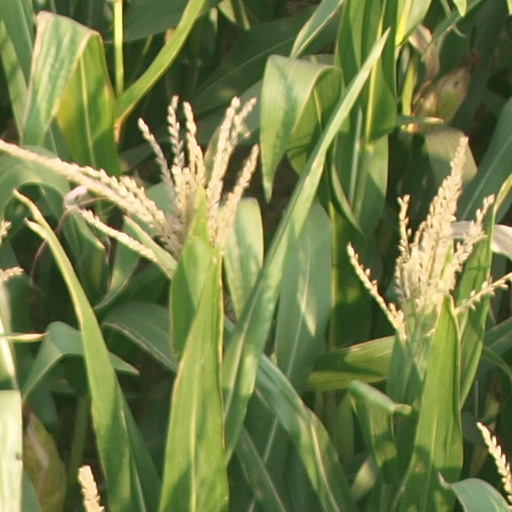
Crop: maize; corn